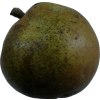
Label: pear